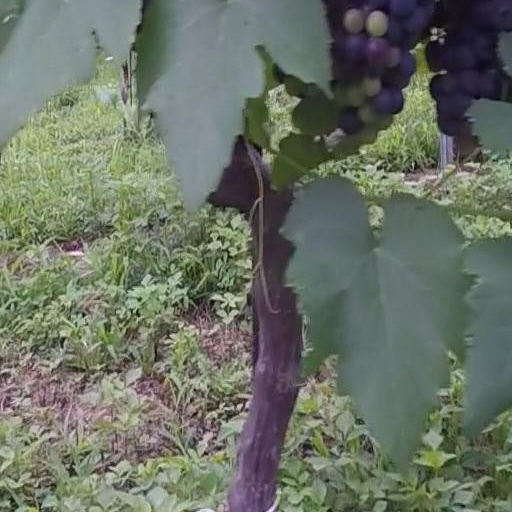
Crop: grape